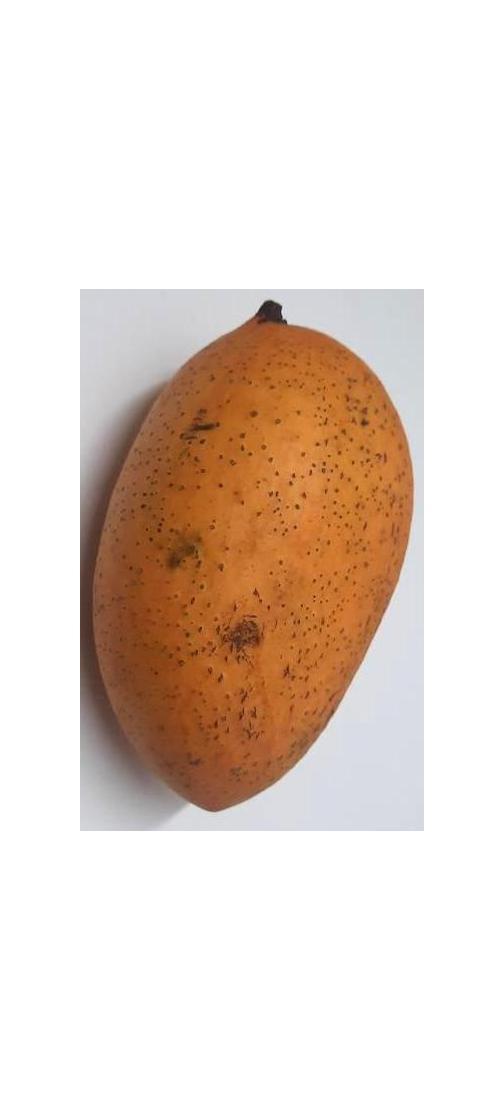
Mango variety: Ashshina Classic